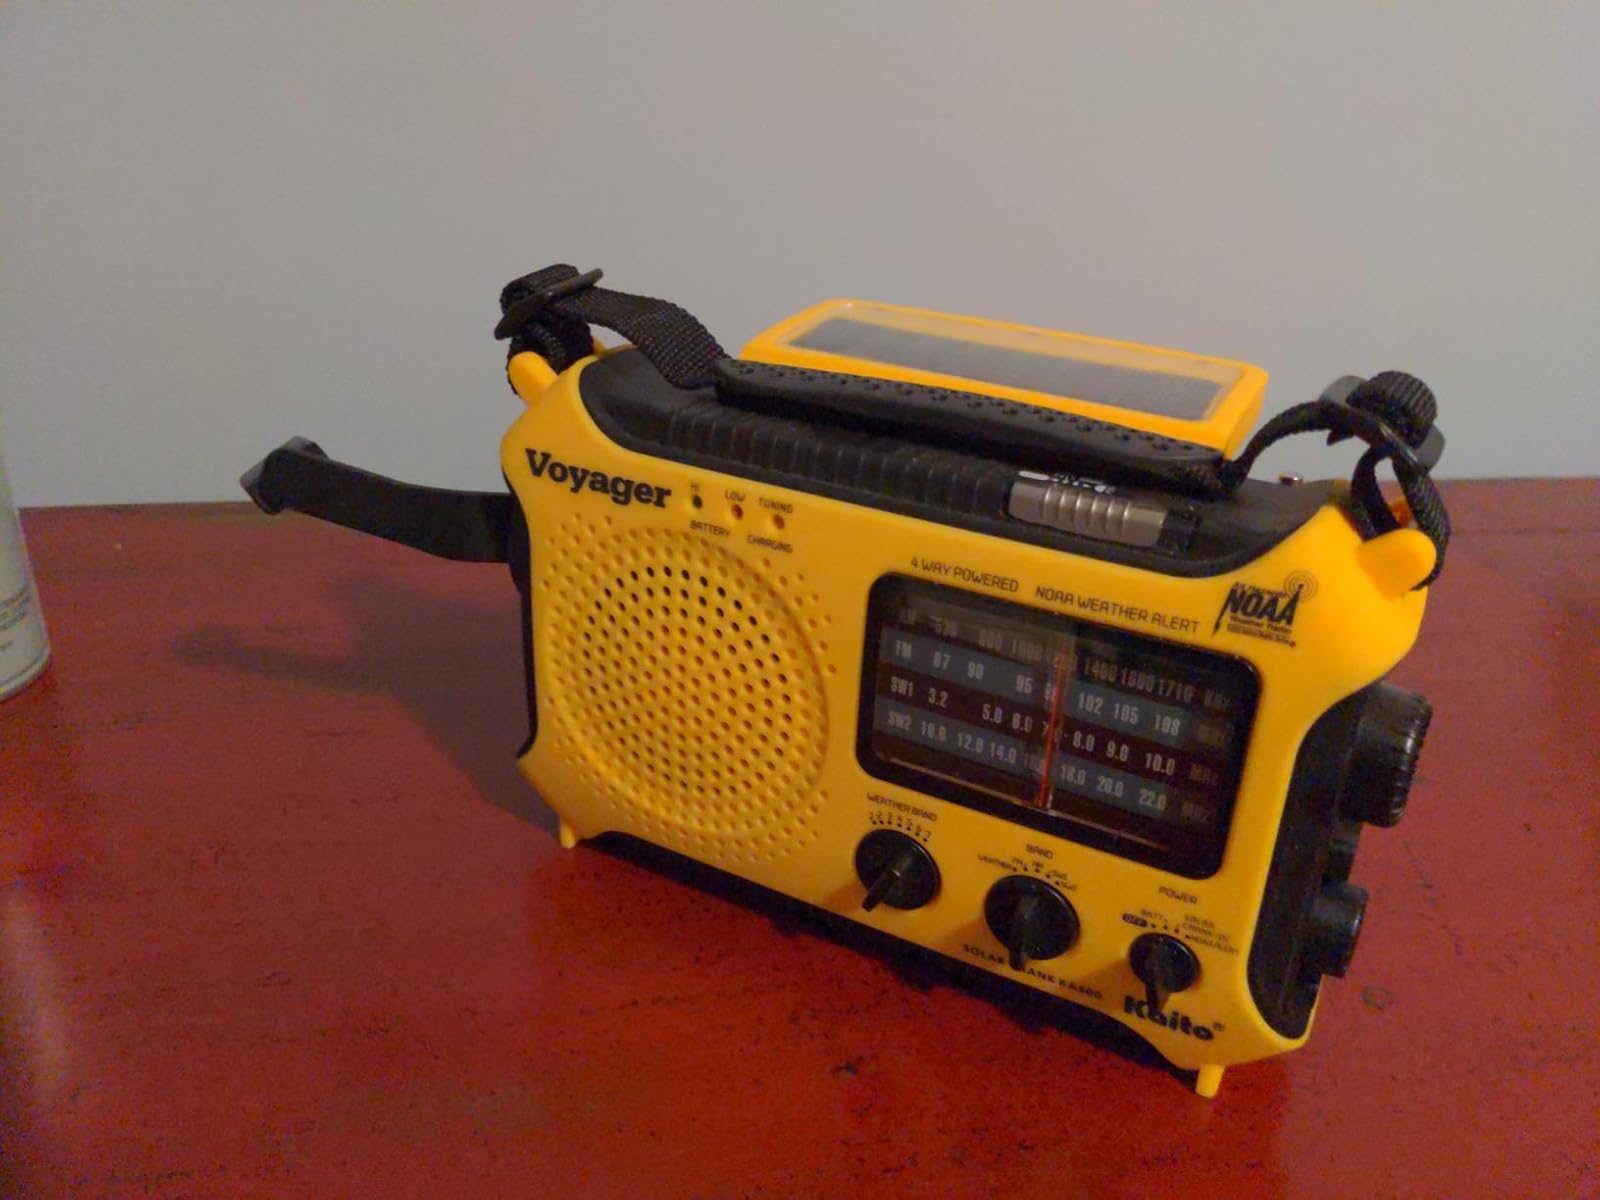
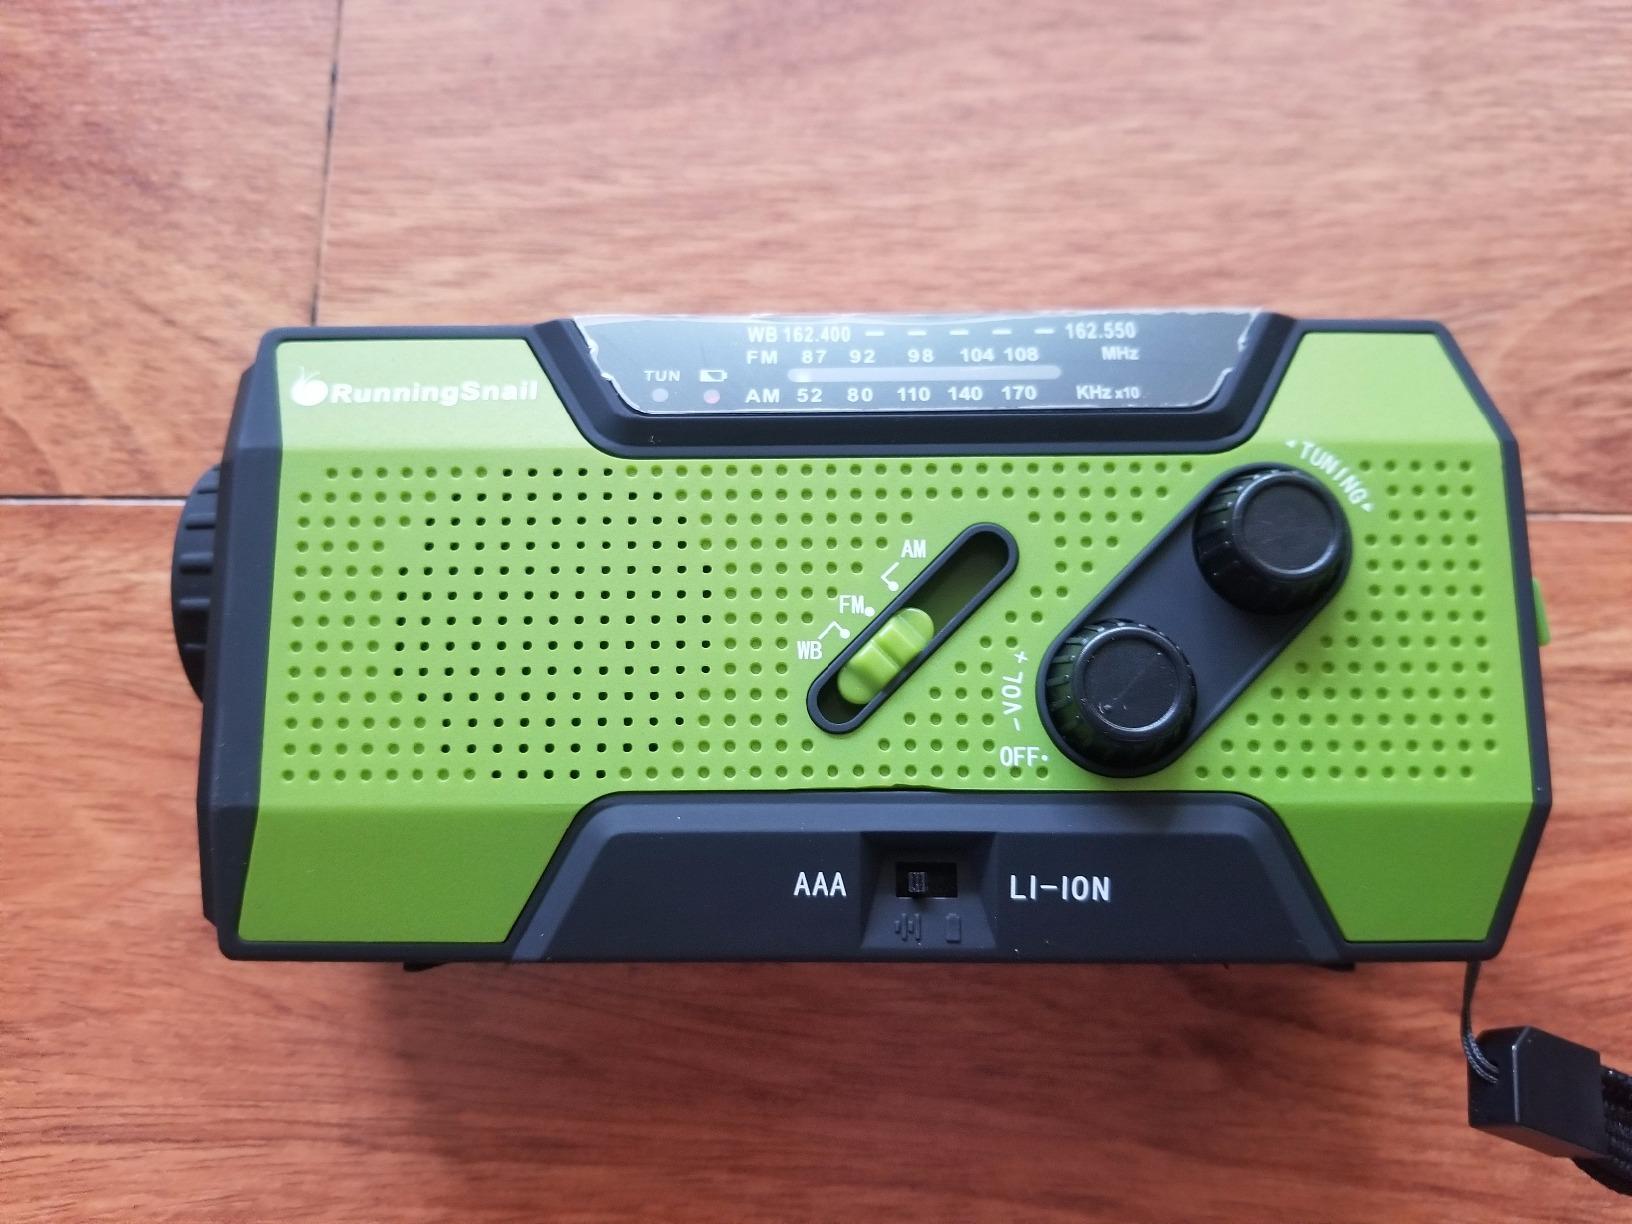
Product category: radio
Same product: no